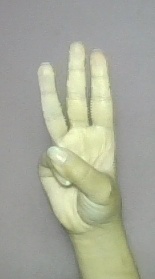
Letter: thaa